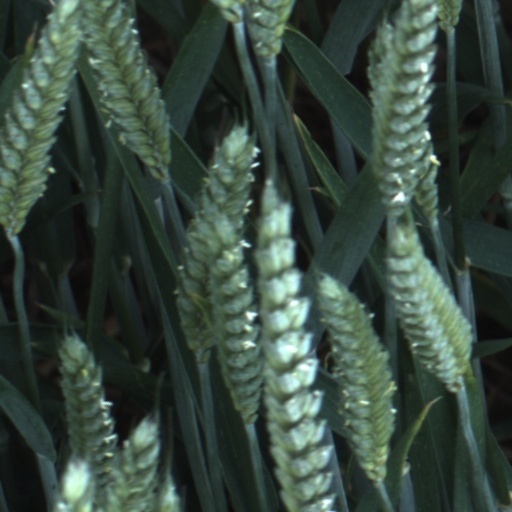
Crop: wheat